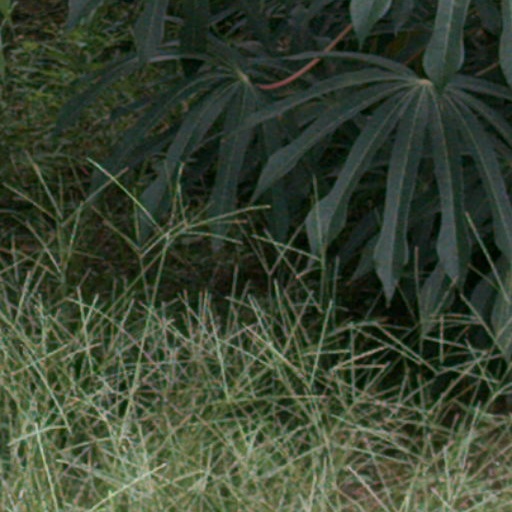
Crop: cassava